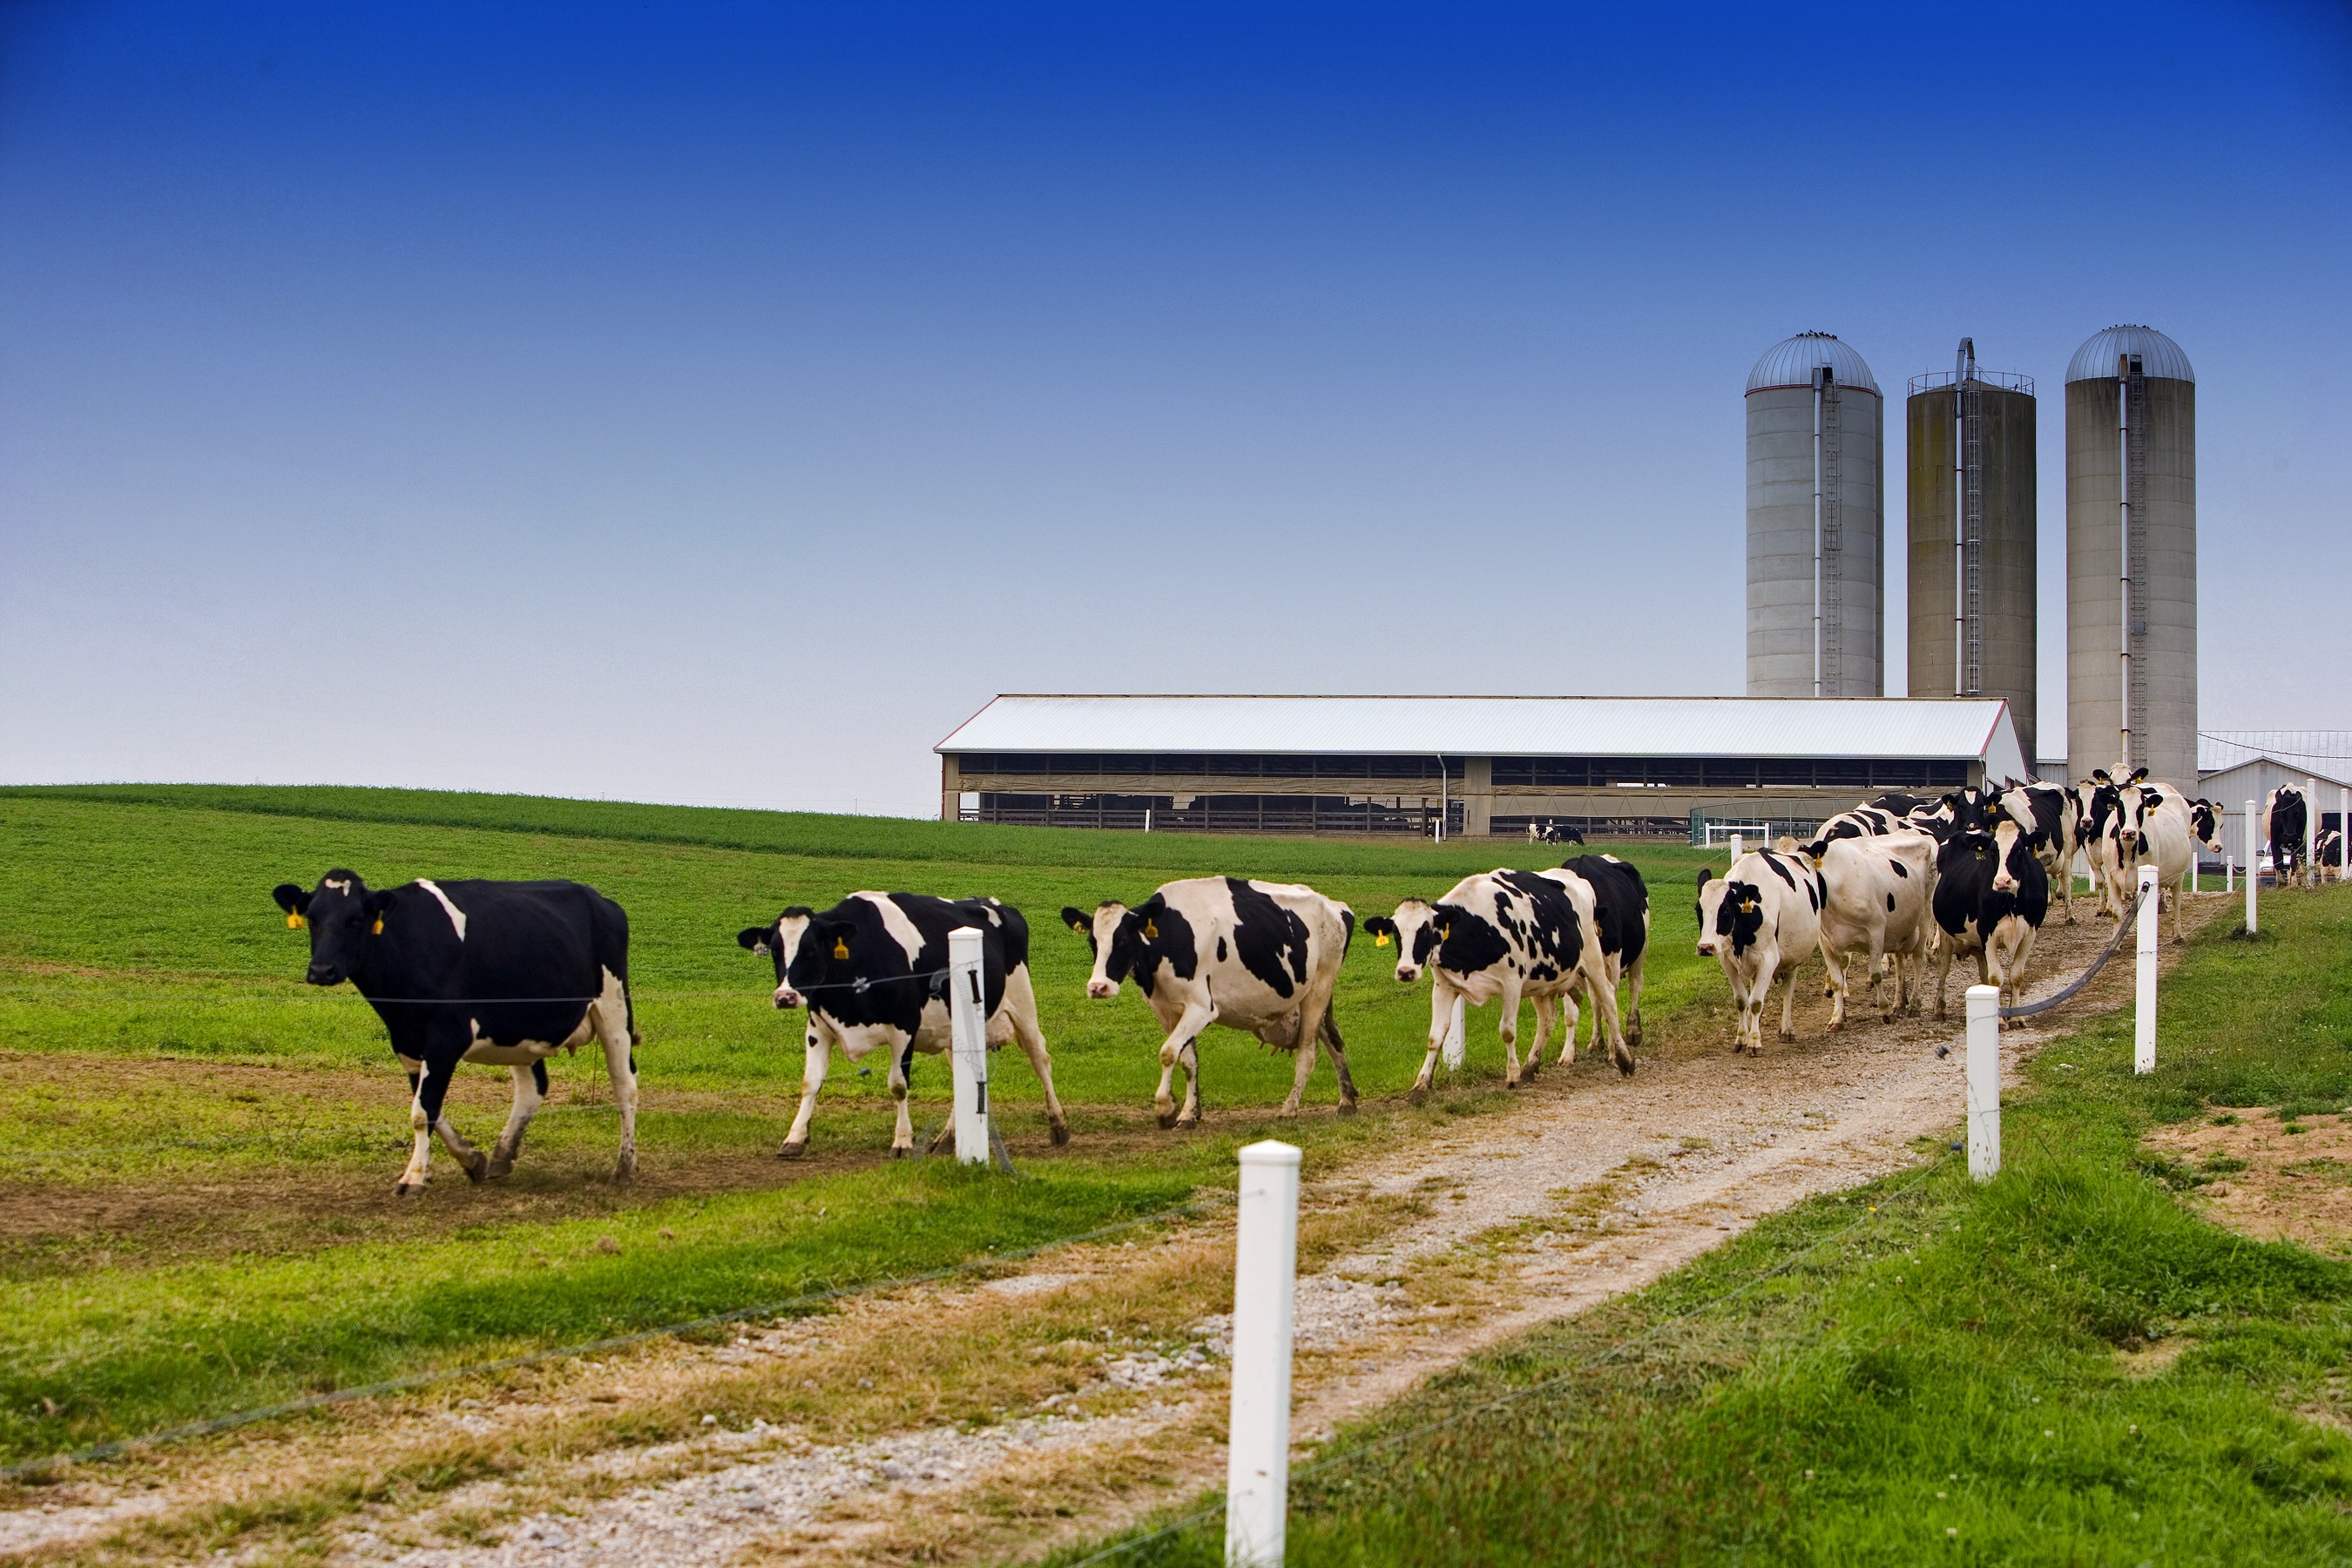
landscape, nature, grass, sky, field, farm, meadow, prairie, countryside, barn, summer, rural, cattle, herd, scenic, pasture, grazing, ranch, agriculture, cows, outside, clouds, fields, grassland, silos, ohio, dairy, rural area, cattle like mammal